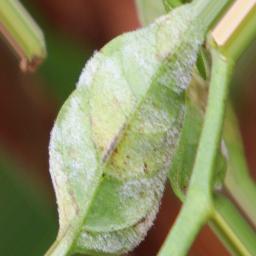
Label: powdery mildew